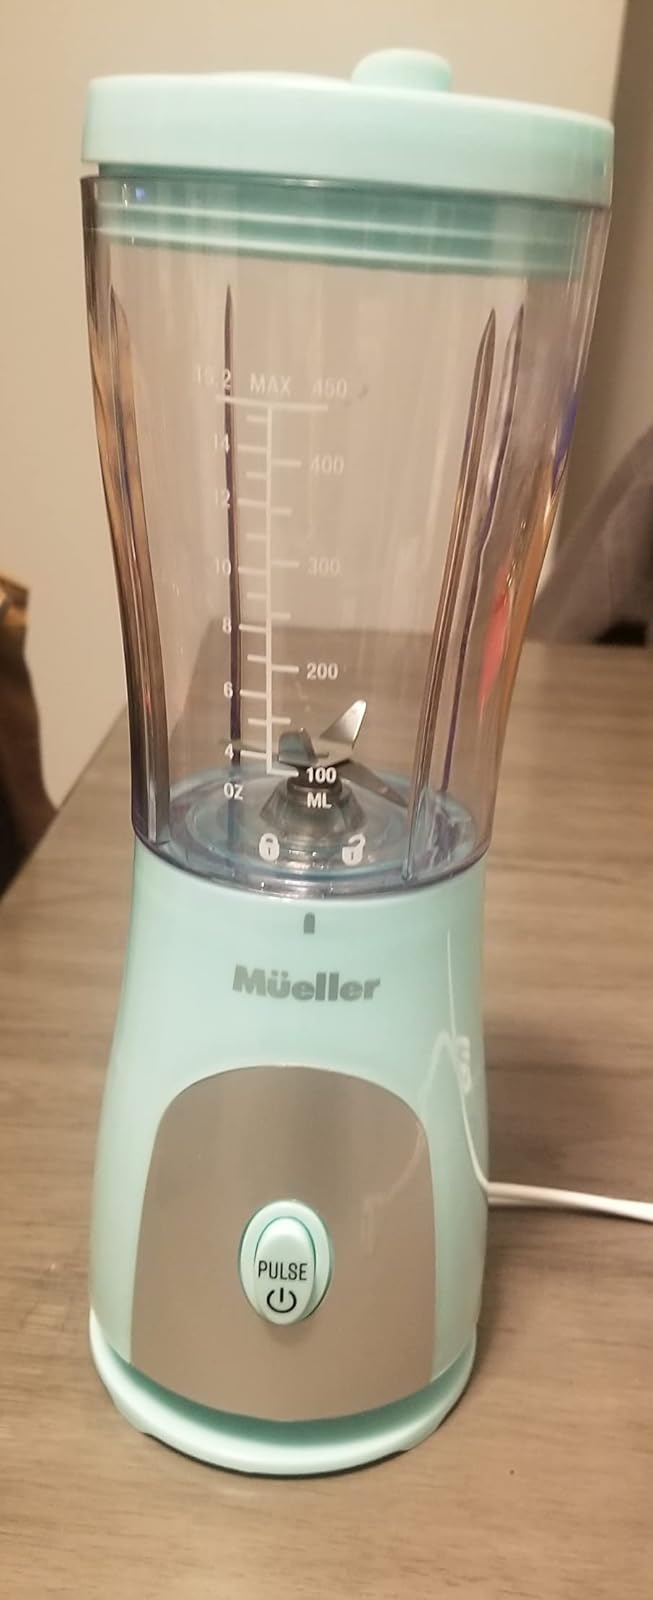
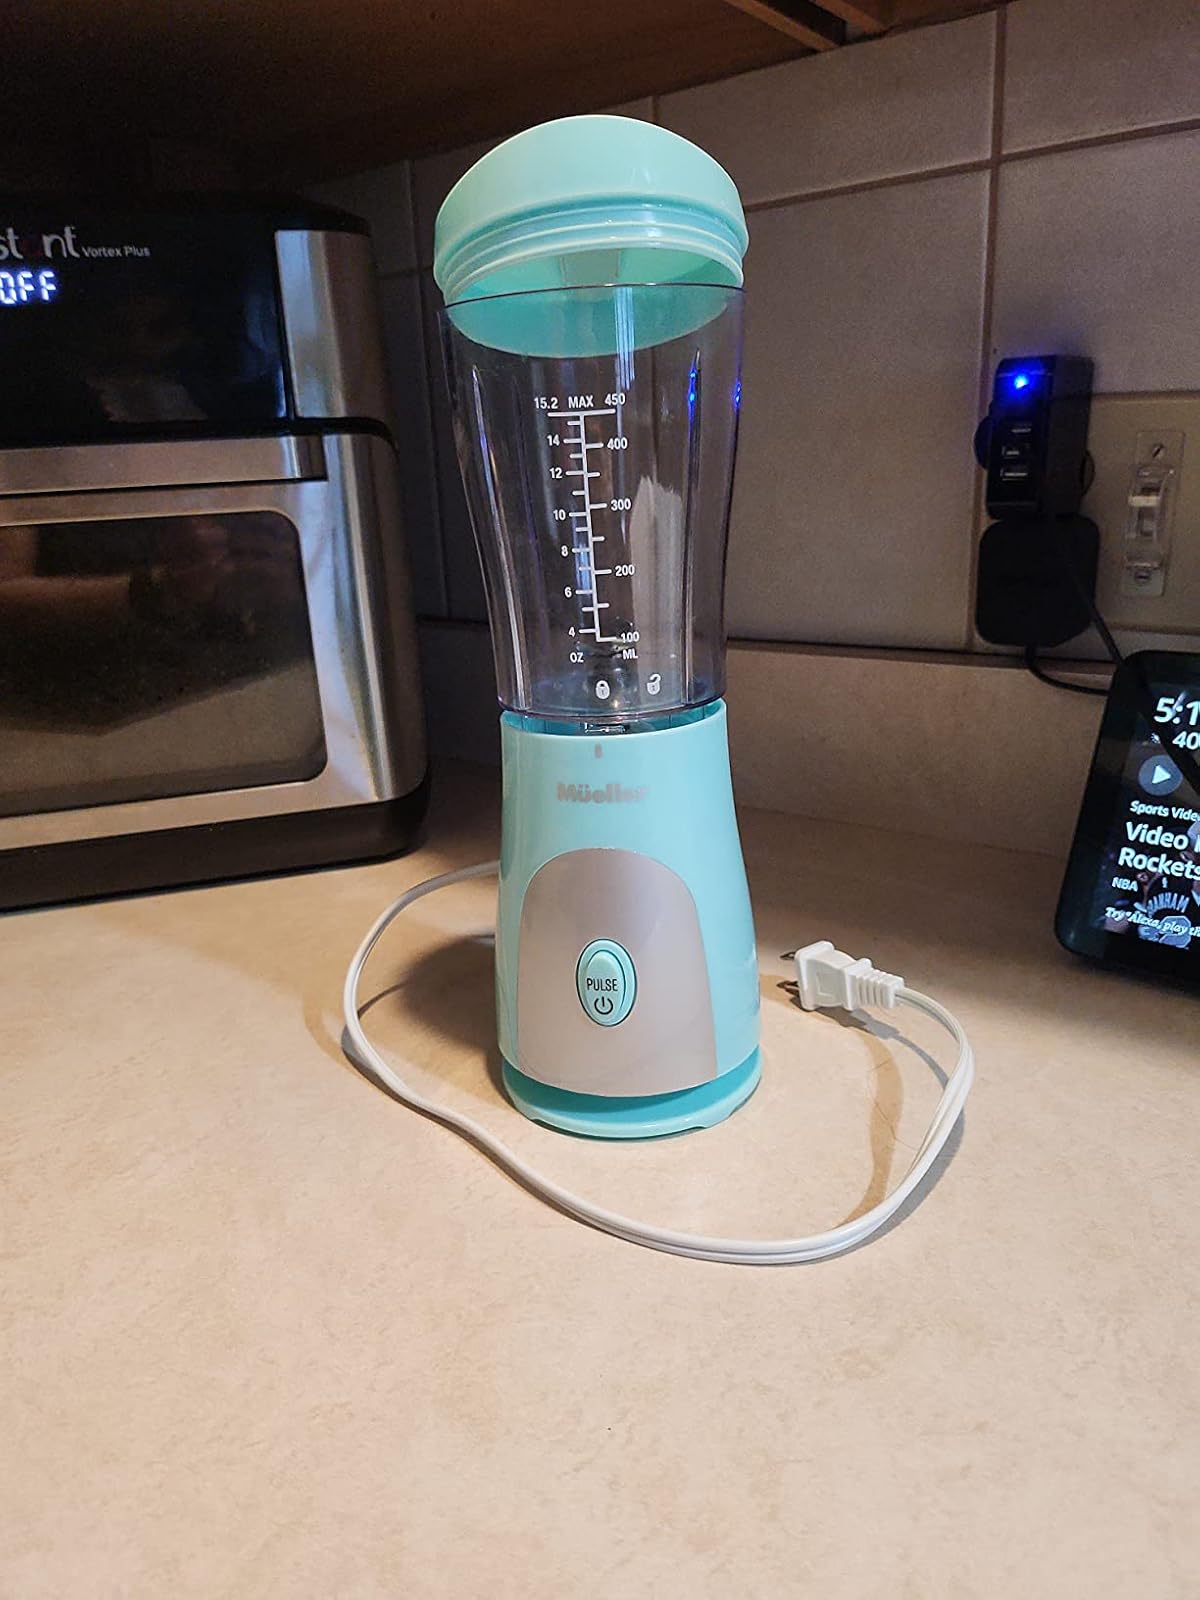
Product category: items_blender
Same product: yes